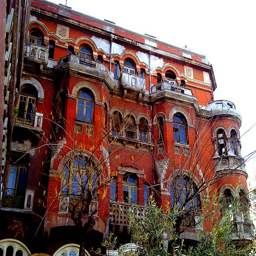
the is located in the center .